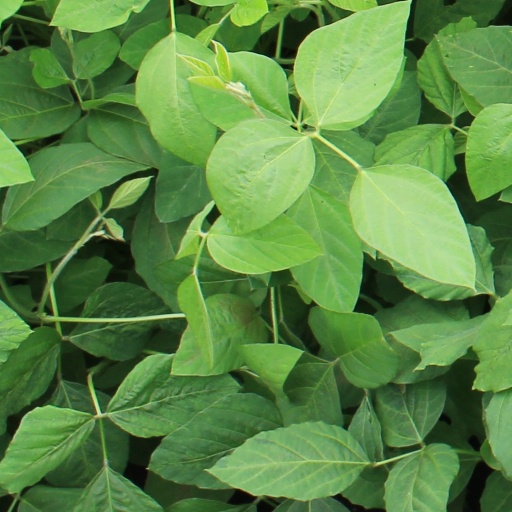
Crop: soybean